Shai Avivi

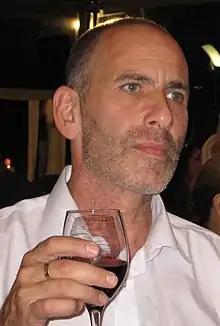

Shai Avivi (born 29 April 1964) is an Israeli film, television and stage actor, as well as comedian and television presenter. Regarded as one of the best performers of his generation in Israel, he is recognized for his versatile work across independent films, television and the stage. He has received numerous accolades, including an Ophir Award for Best Actor for his role in Nir Bergman's "Here we Are" (2020).